Vyacheslav Volodin

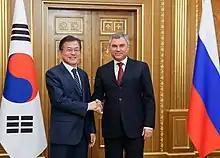
Volodin with South Korean President Moon Jae-in in the State Duma, 21 June 2018

In October 2016, he was among the three most influential politicians in Russia (after presidents Vladimir Putin and Dmitry Medvedev) by rating of the Center for Political Technologies. According to a survey conducted by the expert-analytical center of RANEPA, the level of recognition of Vyacheslav Volodin is at a high level. 83% of respondents know that he holds the post of Chairman of the State Duma. In addition, 78% of Russians have a positive or neutral view of Volodin's activities as Chairman of the State Duma.